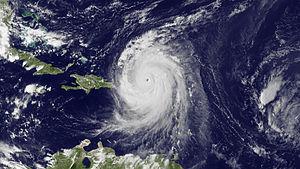
L’ouragan Earl est la septième dépression tropicale, la quatrième tempête tropicale et le troisième ouragan de la saison 2010 dans l'Atlantique. C'est le second à atteindre le niveau d’ouragan majeur, soit au moins la catégorie 3 de l'échelle de Saffir-Simpson et le second à atteindre la catégorie 4. Il est un exemple classique d'ouragan capverdien.